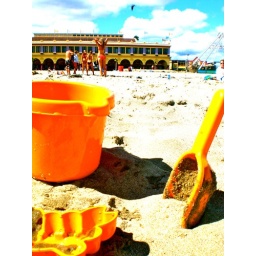
building castles in the sand